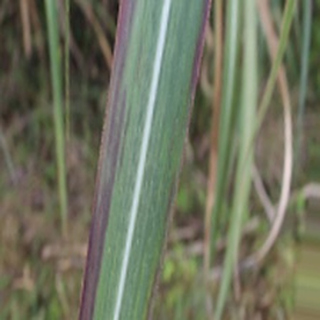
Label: sugarcane_bacterial_blight